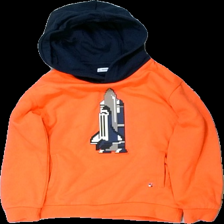
View: front
Type: Hoodie
Category: Children
Brand: Not in the list
Brand text on label: maycral
Colors: Orange, Blue, Brown, White, Black
Material: 62% polyester 38% bomull
Pattern: Other
Cut: V-collar
Size: 122
Season: All
Damage: nopprigt
Damage location: top center
Damage 2: nopprigt på ärmsluten
Damage 2 location: middle center
Damage 3: nopprigt
Damage 3 location: bottom center
Price range: <50
Recommended usage: Export
Description: hoddie med tryck